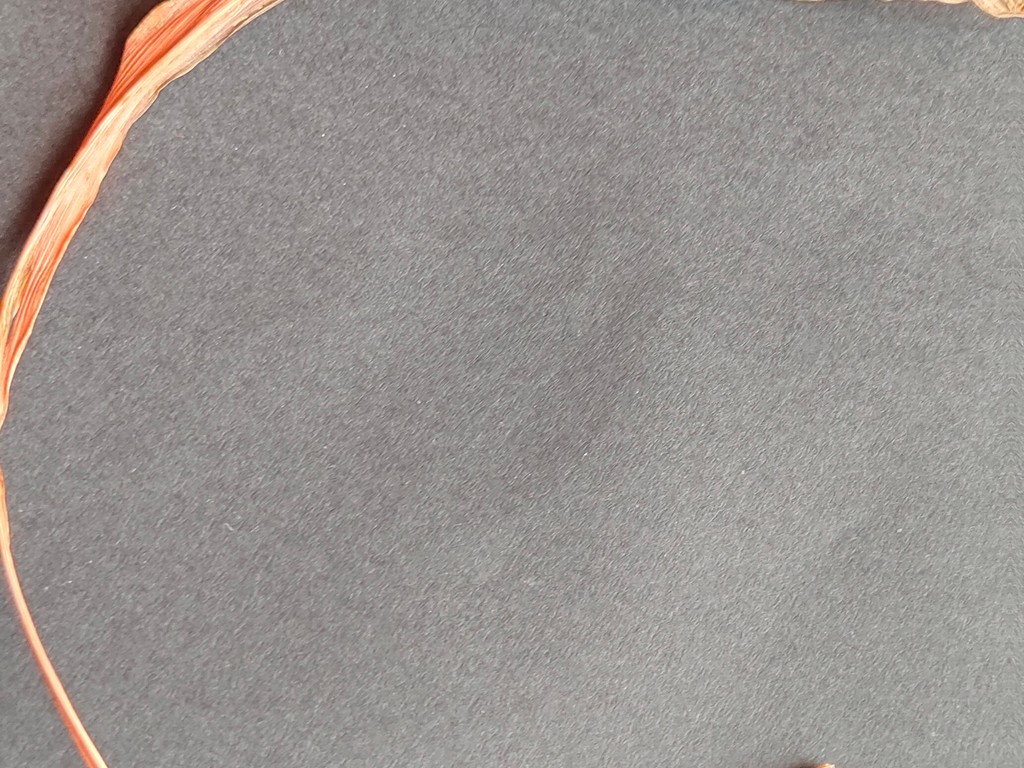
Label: Dried